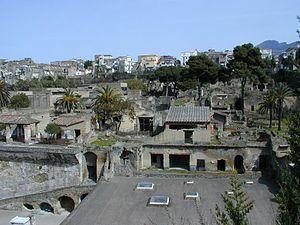
La région de Campanie [kɑ̃.pa.n̪i], plus couramment appelée la Campanie, est une région d'Italie méridionale. Le mot Campanie viendrait soit du terme latin campus, soit du terme osque Kampanom, désignant la région autour de la ville de Capoue, qui était alors la ville principale de cette région méridionale de la péninsule italienne.